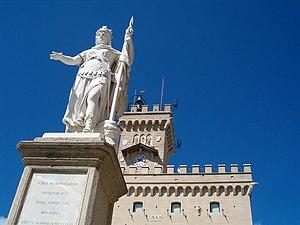
Le Palais public est l'hôtel de ville de Saint-Marin et également le siège du gouvernement. Il abrite les principaux organes institutionnels et administratifs de la République : les capitaines-régents, le Grand Conseil général, le Conseil des Douze et le Congrès d'État.